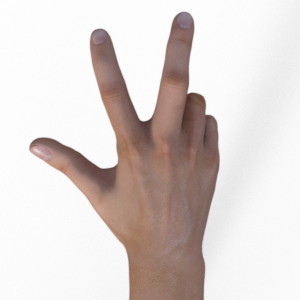
Label: scissors